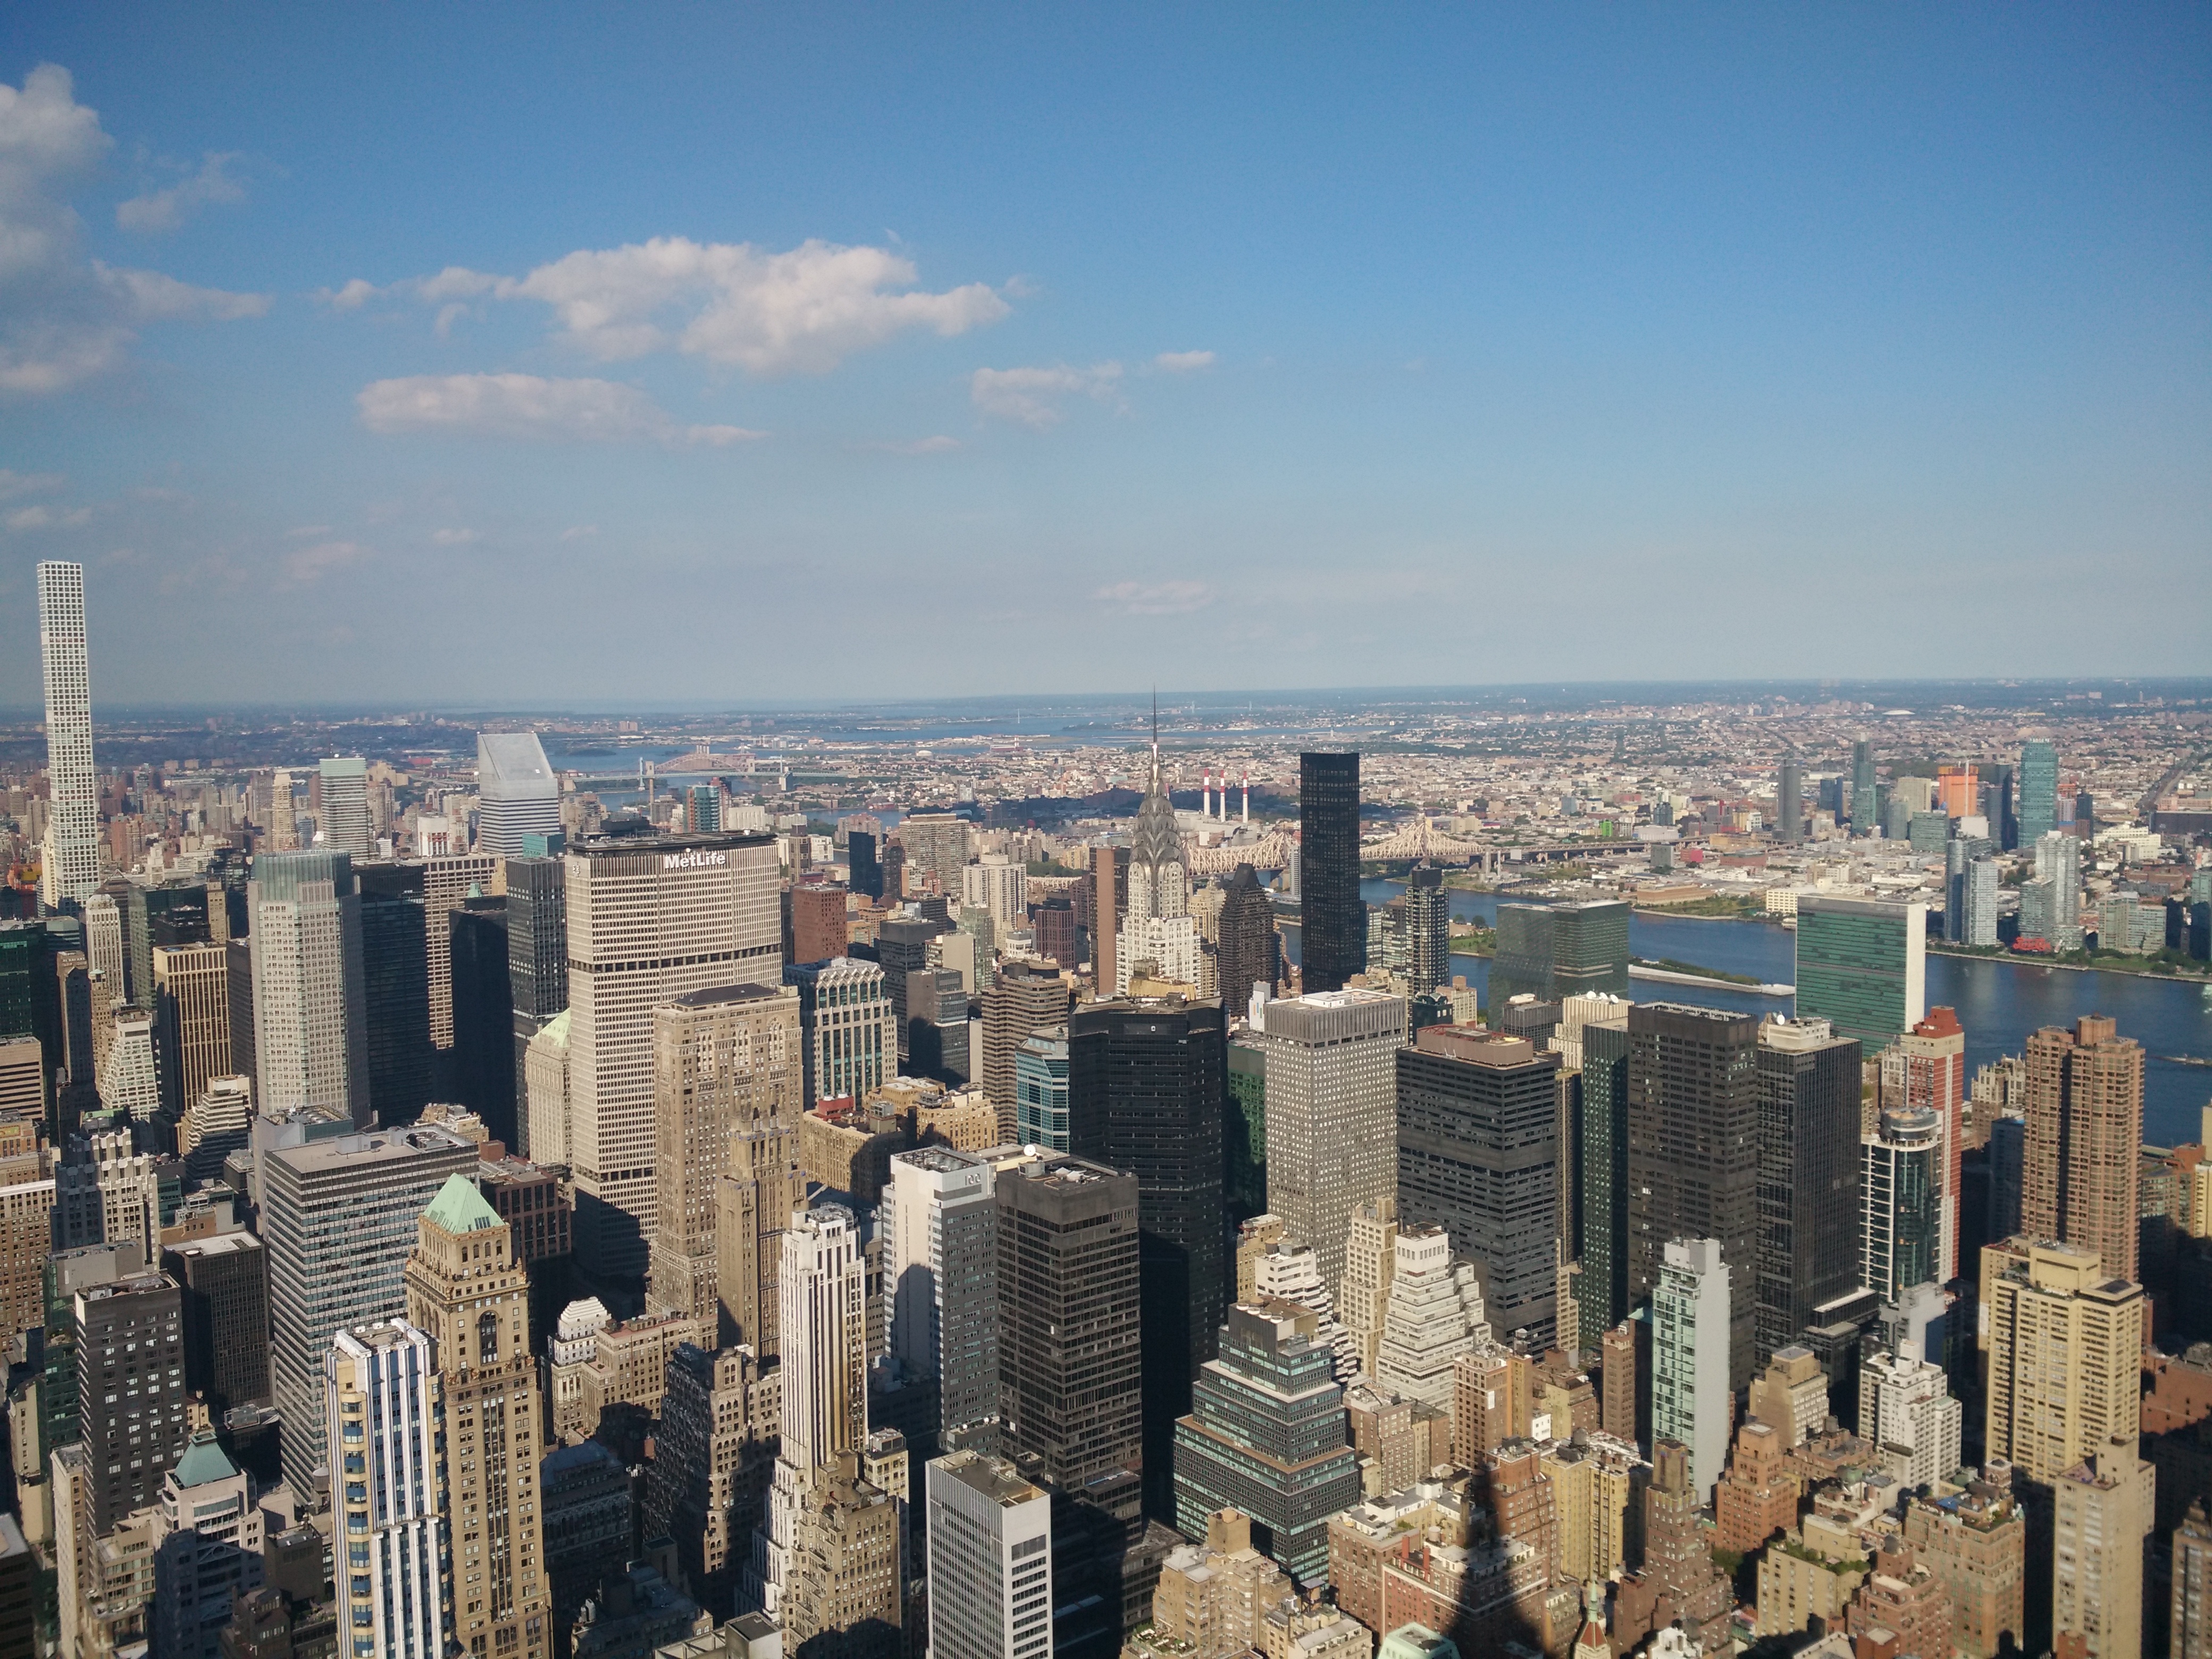
horizon, skyline, city, skyscraper, new york, manhattan, cityscape, panorama, downtown, tower, landmark, empire state building, tower block, metropolis, a bird's eye view, day view, aerial photography, urban area, residential area, geographical feature, human settlement, metropolitan area